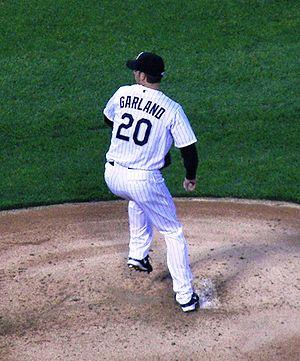
Jon Steven Garland est un lanceur droitier des Ligues majeures de baseball. Il est présentement agent libre.